Jebensfjellet

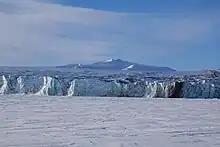
Jebensfjellet seen from Mohnbukta and the east

Jebensfjellet is a mountain in Sabine Land at Spitsbergen, Svalbard. The mountain has a height of 607 m.a.s.l., and is surrounded by the glaciers of Hayesbreen, Luitpoldbreen and Königsbergbreen. It is named after businessperson Johann Heinrich Theodor Jebens.